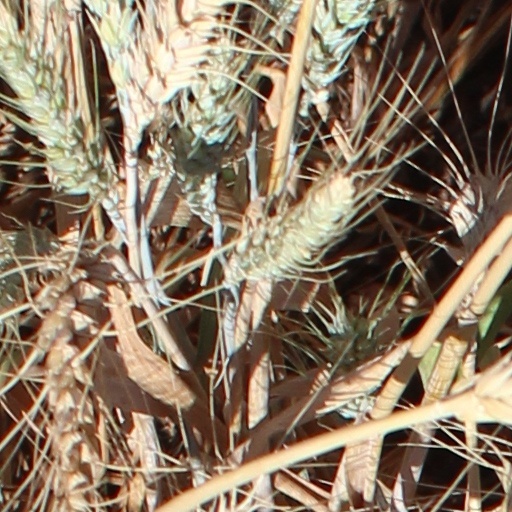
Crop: wheat